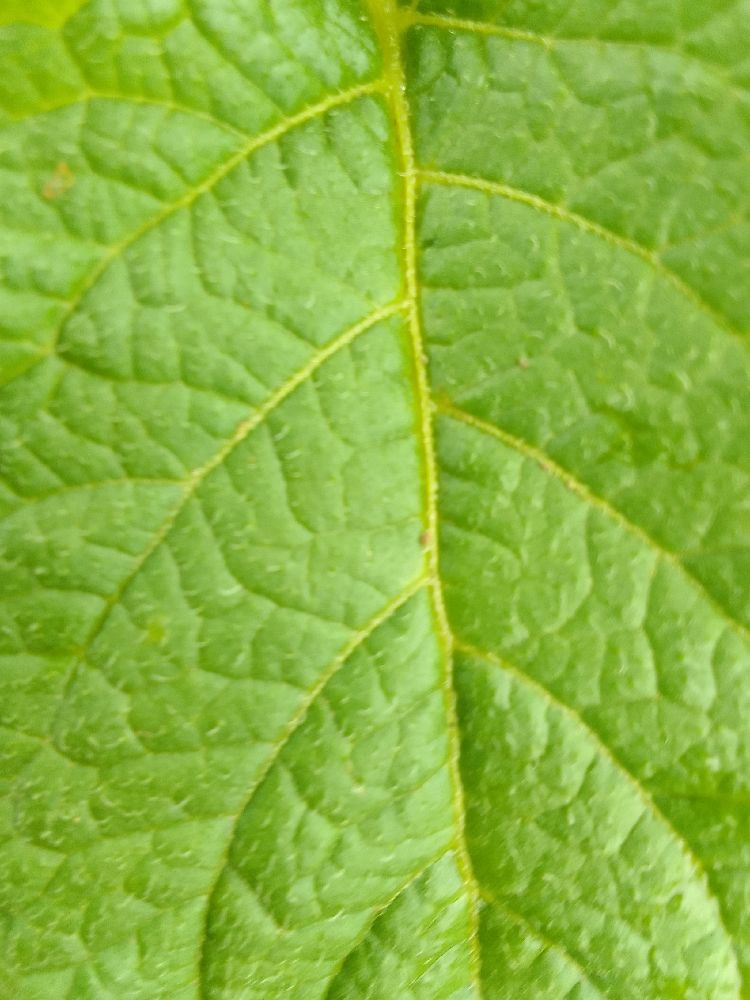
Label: Healthy